Mia and the White Lion

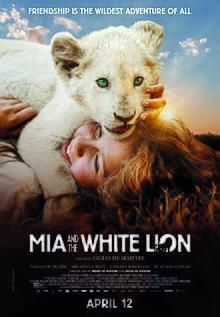
French theatrical release poster

Mia and the White Lion is a 2018 family adventure film directed by Gilles de Maistre. The film stars Daniah de Villiers, Mélanie Laurent, and Langley Kirkwood. It was released in France on December 26, 2018 and in the United States on April 12, 2019.